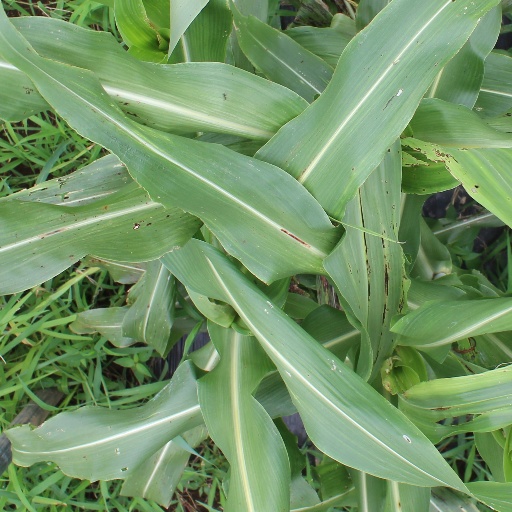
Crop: sorghum